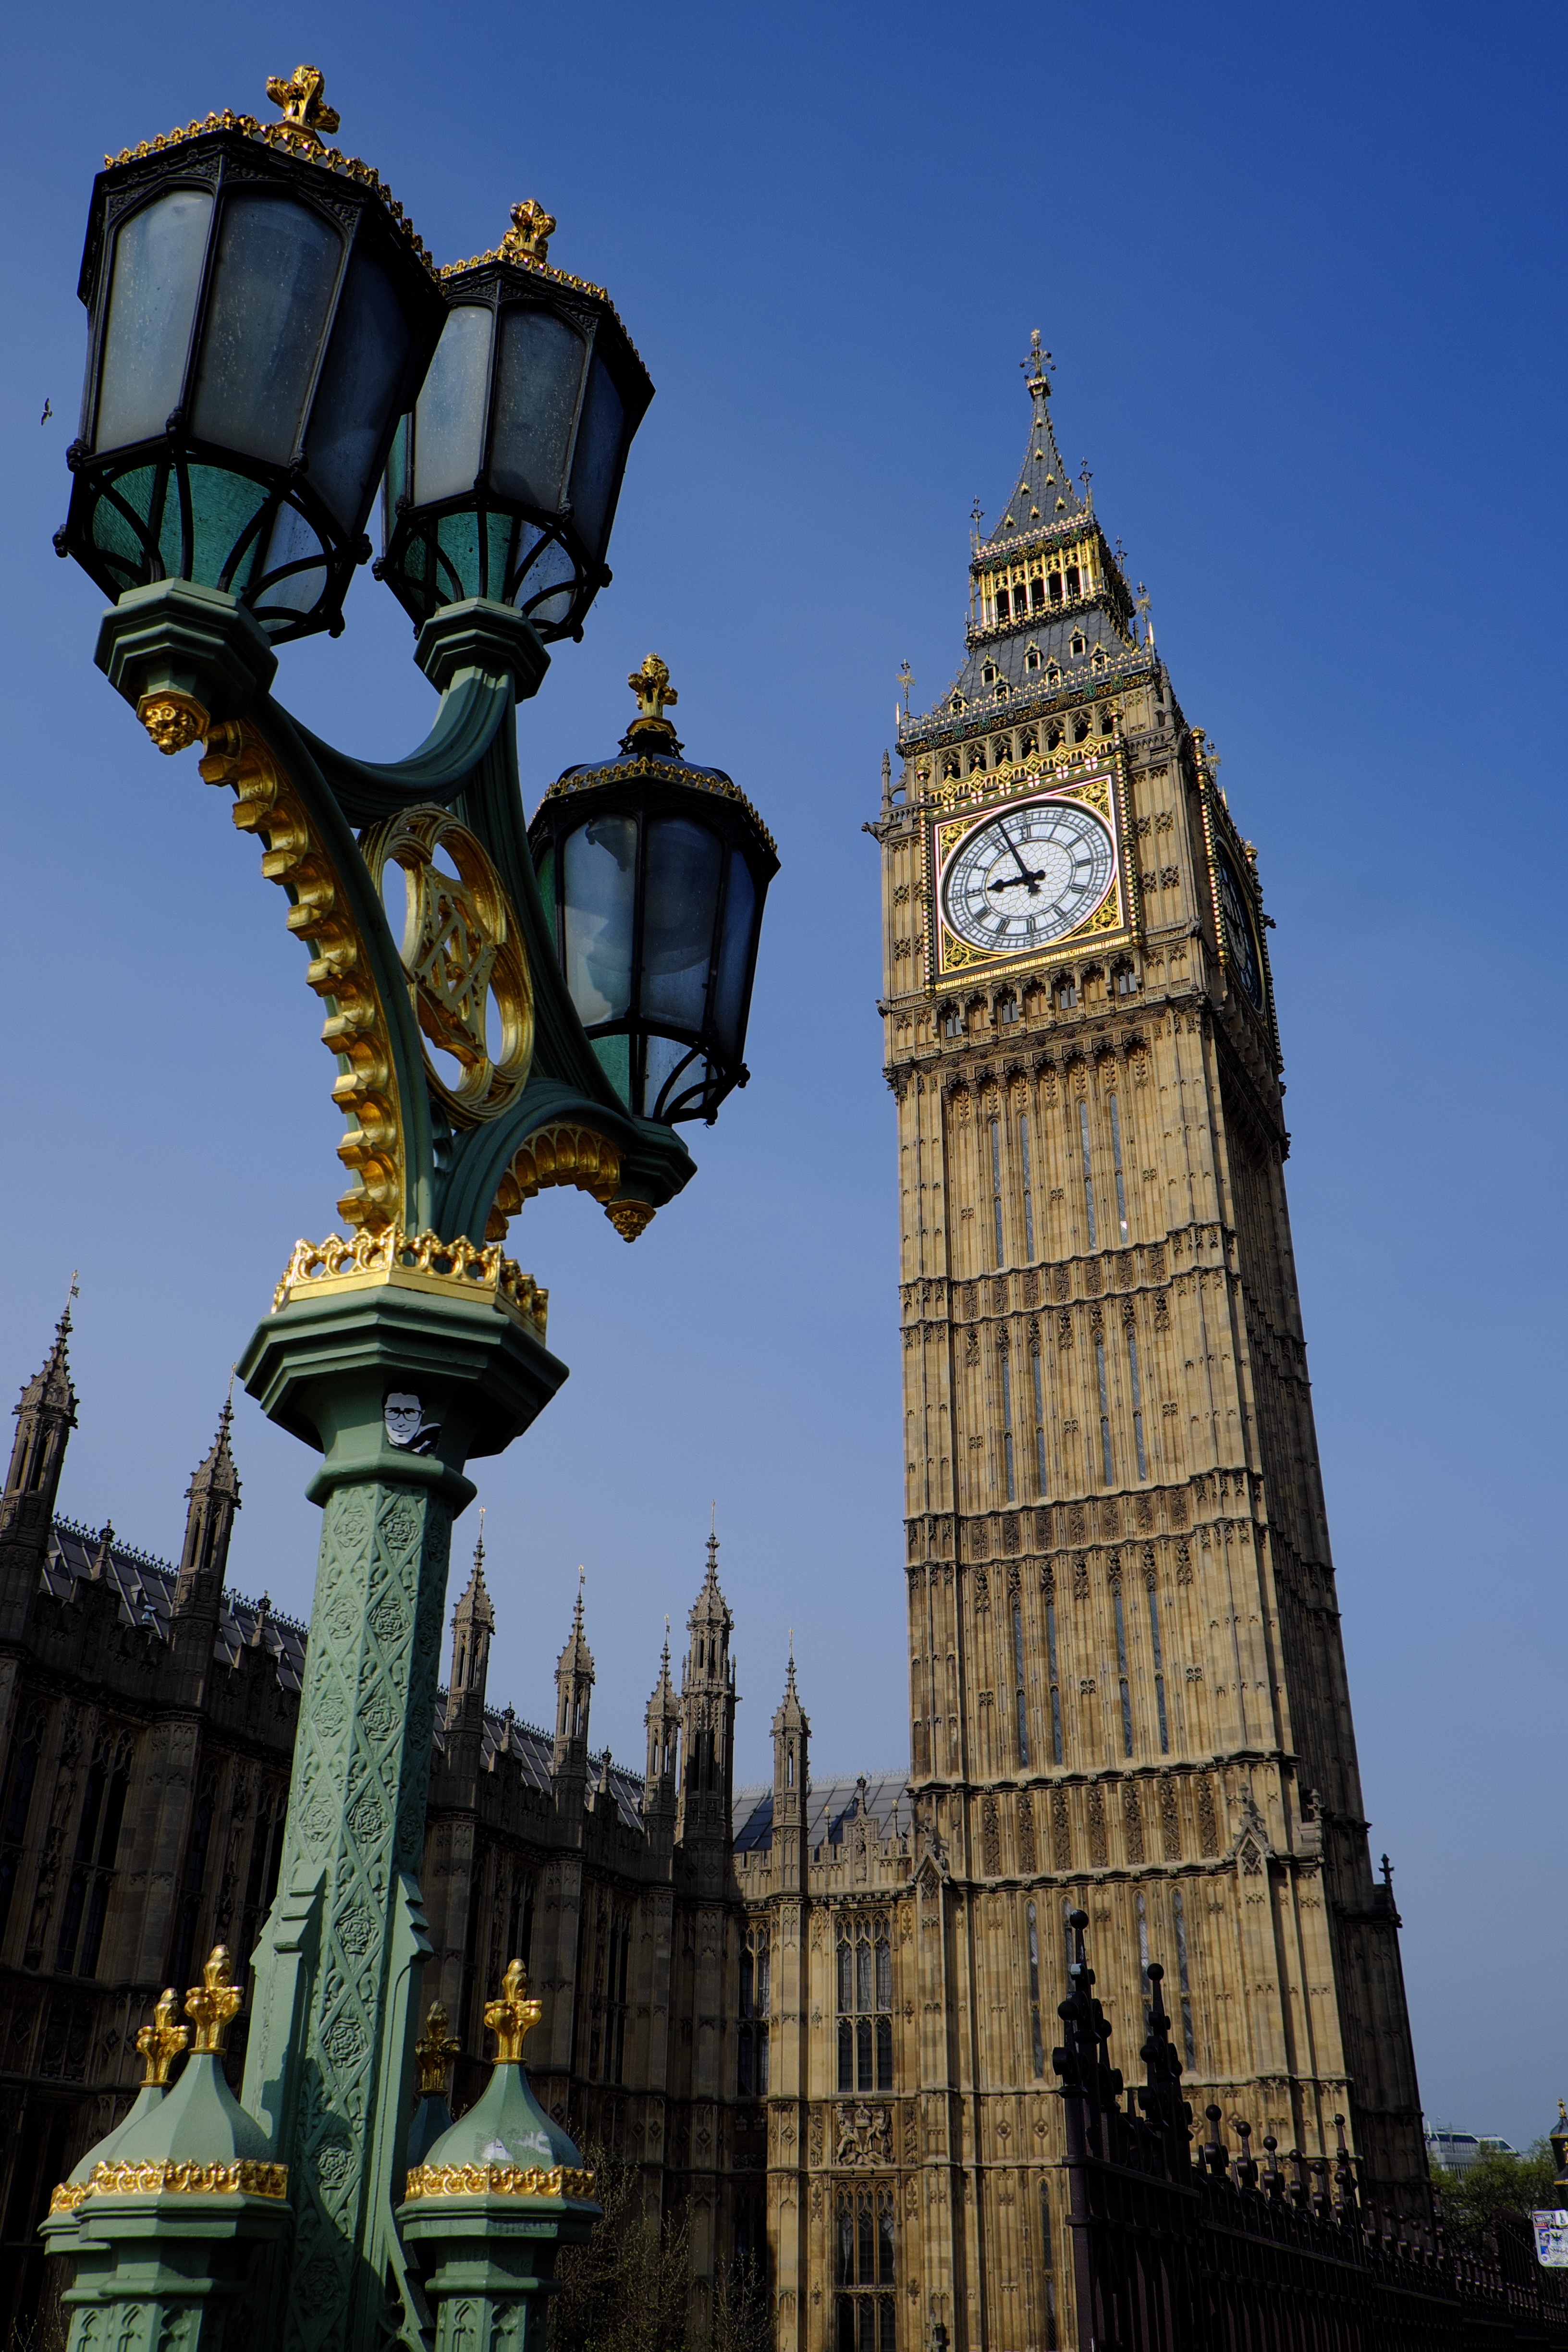
architecture, bridge, street, town, clock, building, city, urban, cityscape, travel, europe, tower, symbol, landmark, cathedral, attraction, historic, tourism, lighting, london bridge, clock tower, bell tower, uk, england, capital, london, power, parliament, design, spire, steeple, british, big, history, famous, english, heritage, britain, government, united, kingdom, westminster, ben, tradition, thames, clocktower, traditional, metropolis, parlament, urban area